Sewage treatment

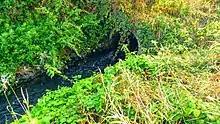
Treated effluent from sewage treatment plant in Děčín, Czech Republic, is discharged to surface waters.

In 2024, The Royal Academy of Engineering released a study into the effects wastewater on public health in the United Kingdom. The study gained media attention, with comments from the UKs leading health professionals, including Sir Chris Whitty. Outlining 15 recommendations for various UK bodies to dramatically reduce public health risks by increasing the water quality in its waterways, such as rivers and lakes.